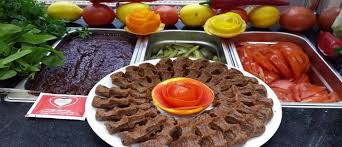
Yemek: cig_kofte